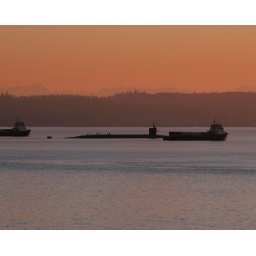
red sky in the morning